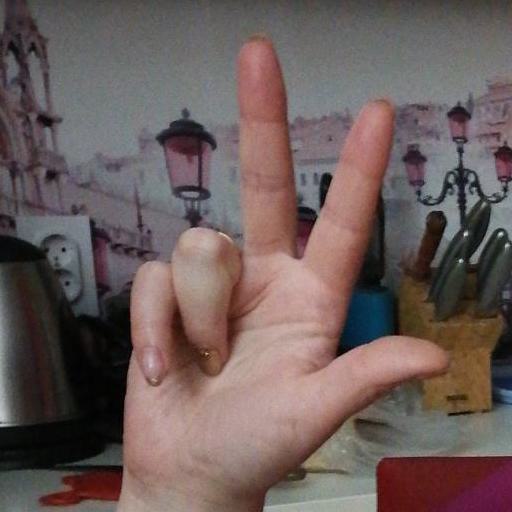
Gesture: three2